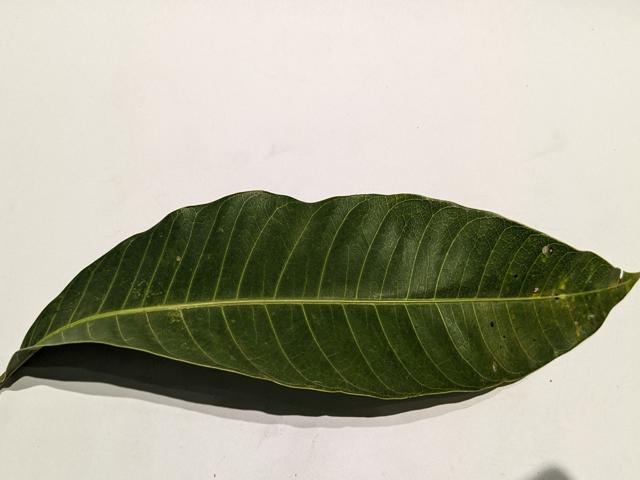
Mango leaf variety: Haribhanga